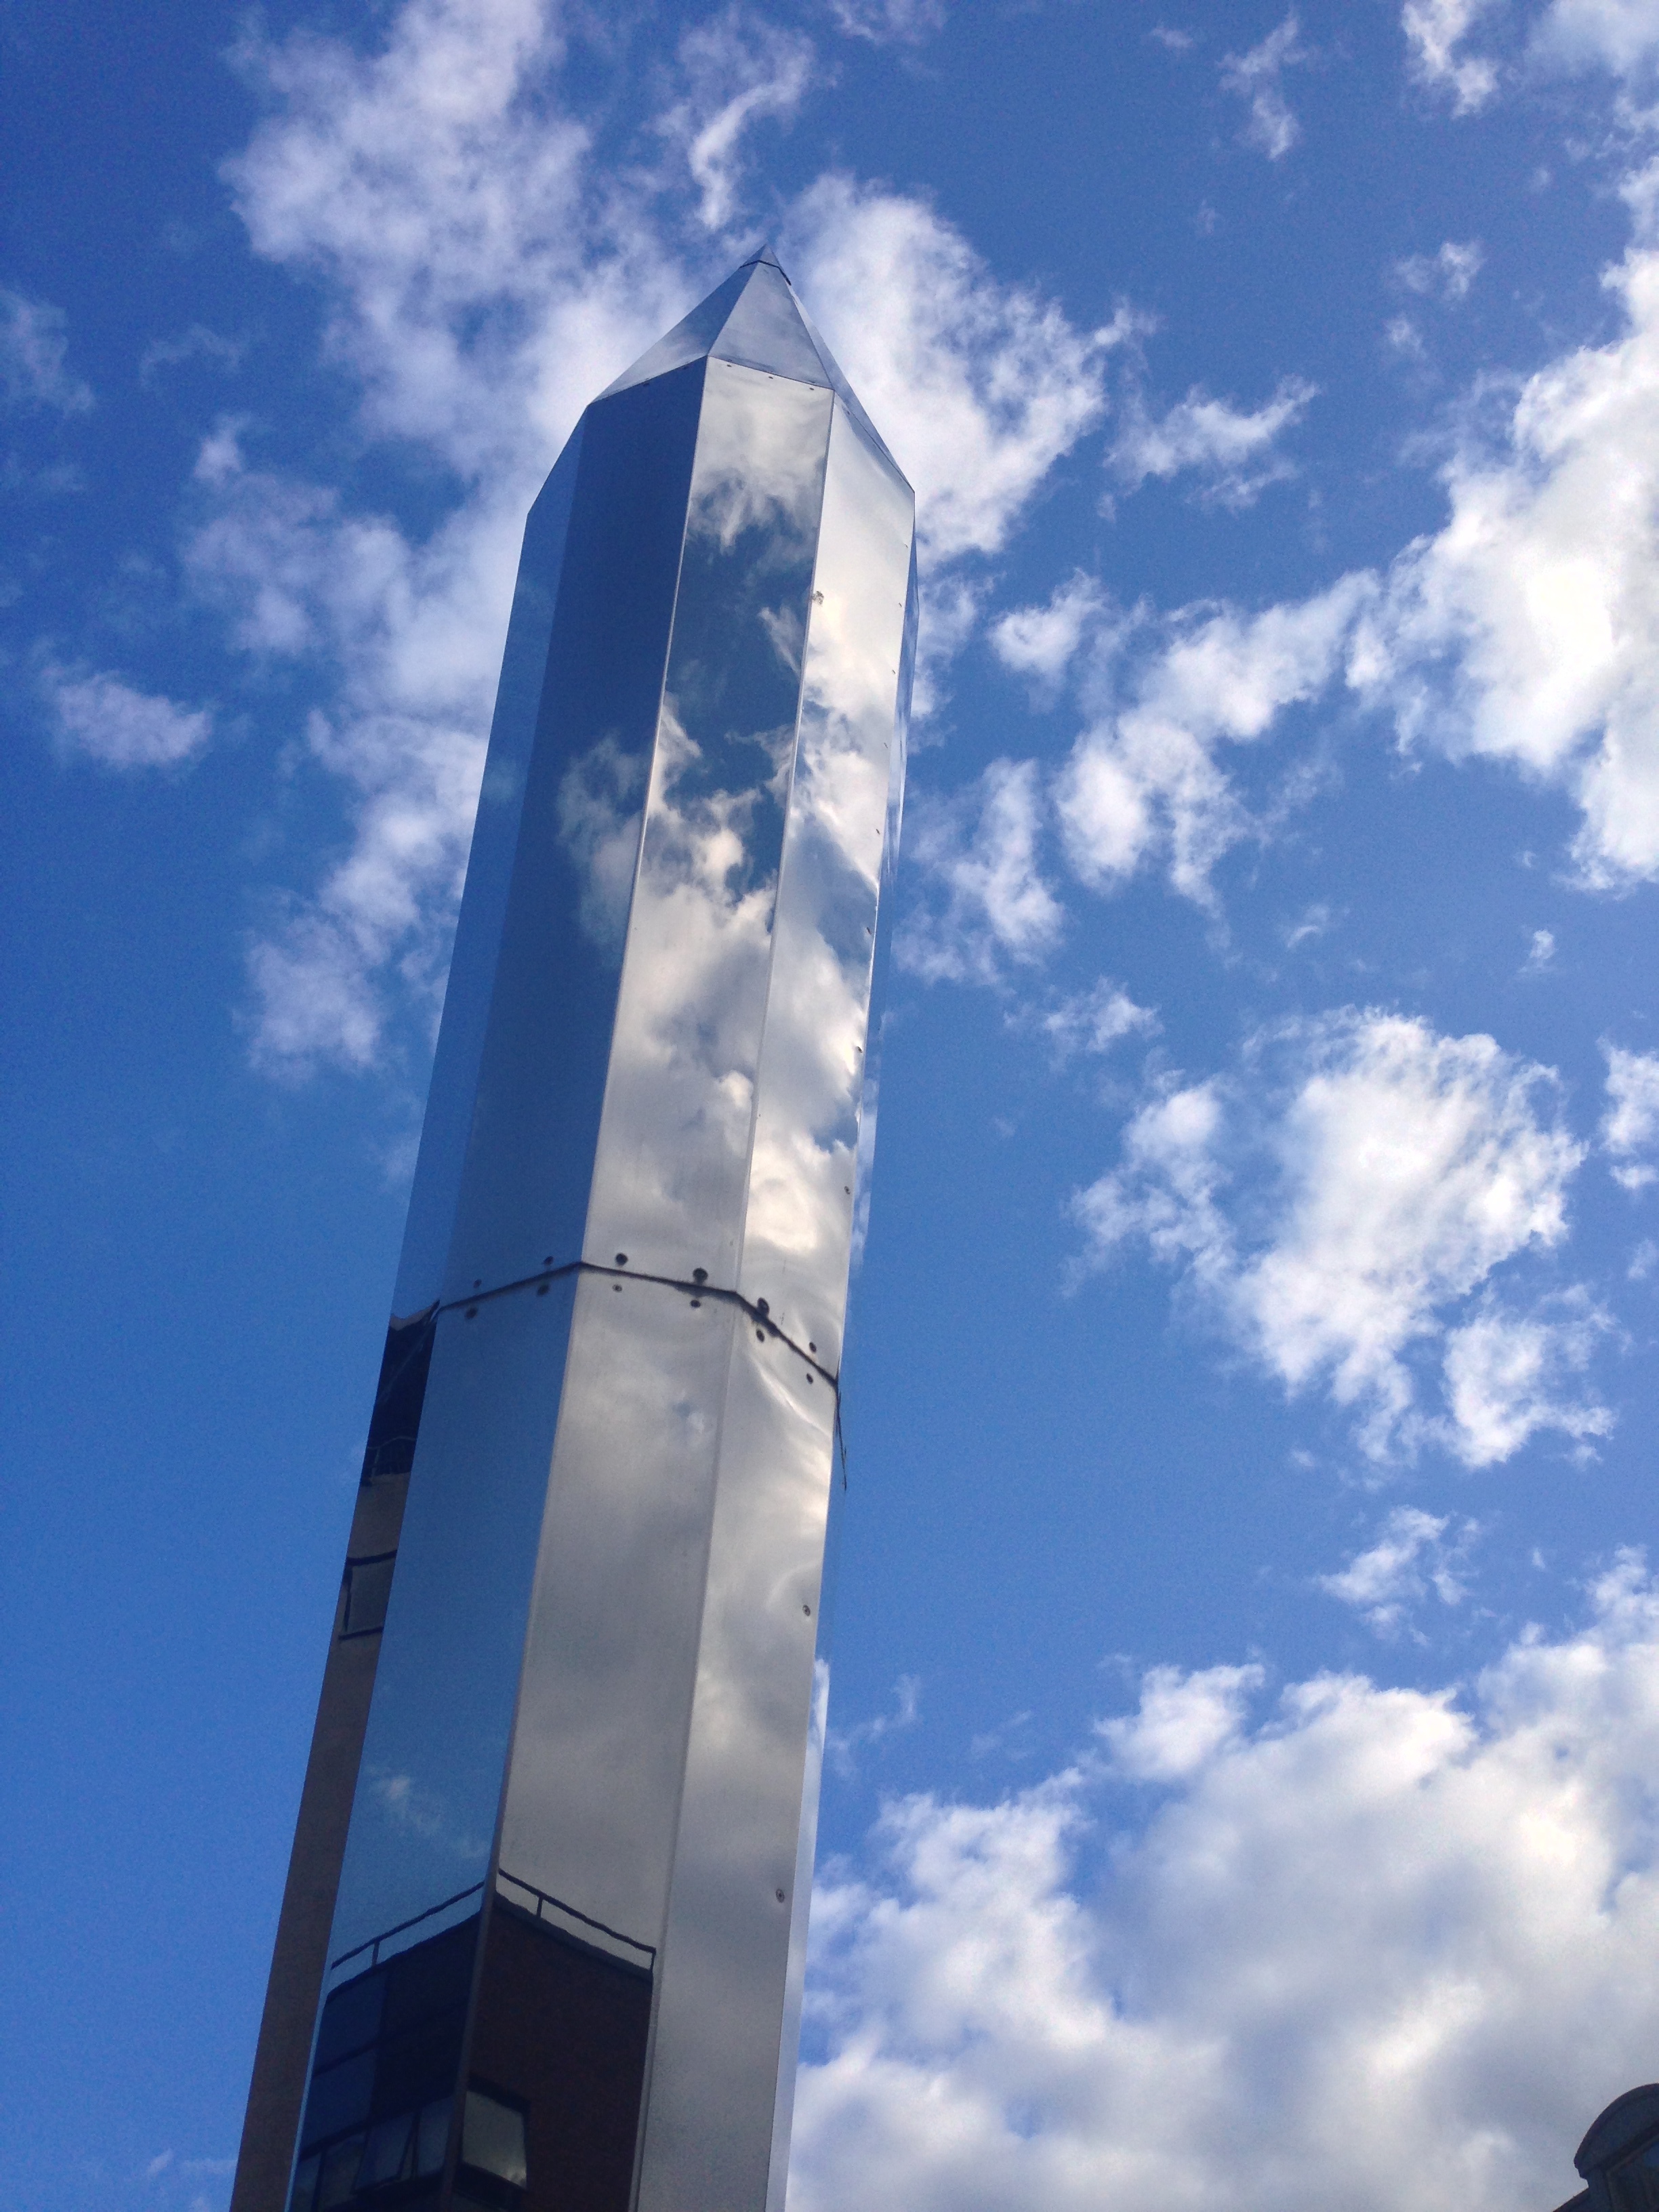
dublin, sky, reflect, architecture, landmark, cloud, monument, skyscraper, rock, national historic landmark